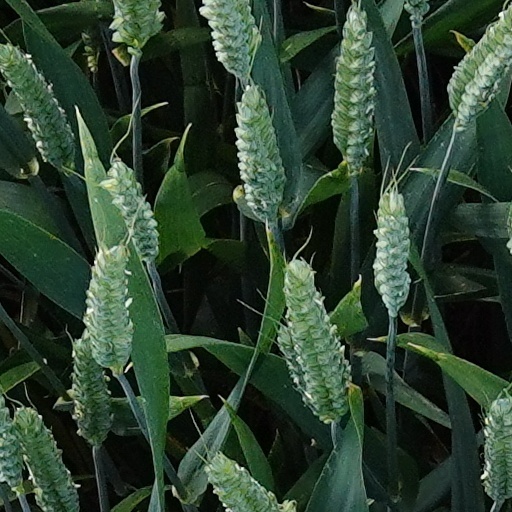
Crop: wheat